William J. Murphy House

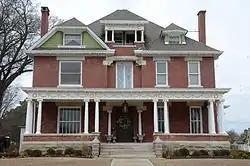

The William J. Murphy House is a historic house at 923 North 13th Street in Fort Smith, Arkansas, United States. It is a rectangular -story brick structure, with basically symmetrical massing by asymmetric details. The main roofline is hipped toward the front facade, with a pair of similarly sized projections on either side of a central raised hip-roof porch at the third level. The left projection has larger single windows at the first and second levels, and a small window recessed within a jerkin-headed gable pediment. The right projection has two narrower windows on the first and second levels and a small hipped element projecting from the top of that section's hip roof. A single-story porch extends across the width, supported by paired columns, with an entablature decorated by garlands. The house, built about 1895, is one of Fort Smith's most sophisticated expressions of Classical Revival architecture. It was built by a local manufacturer of saddles and harnesses.